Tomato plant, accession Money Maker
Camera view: tilt-top (135 deg); turntable rotation: 180 degrees
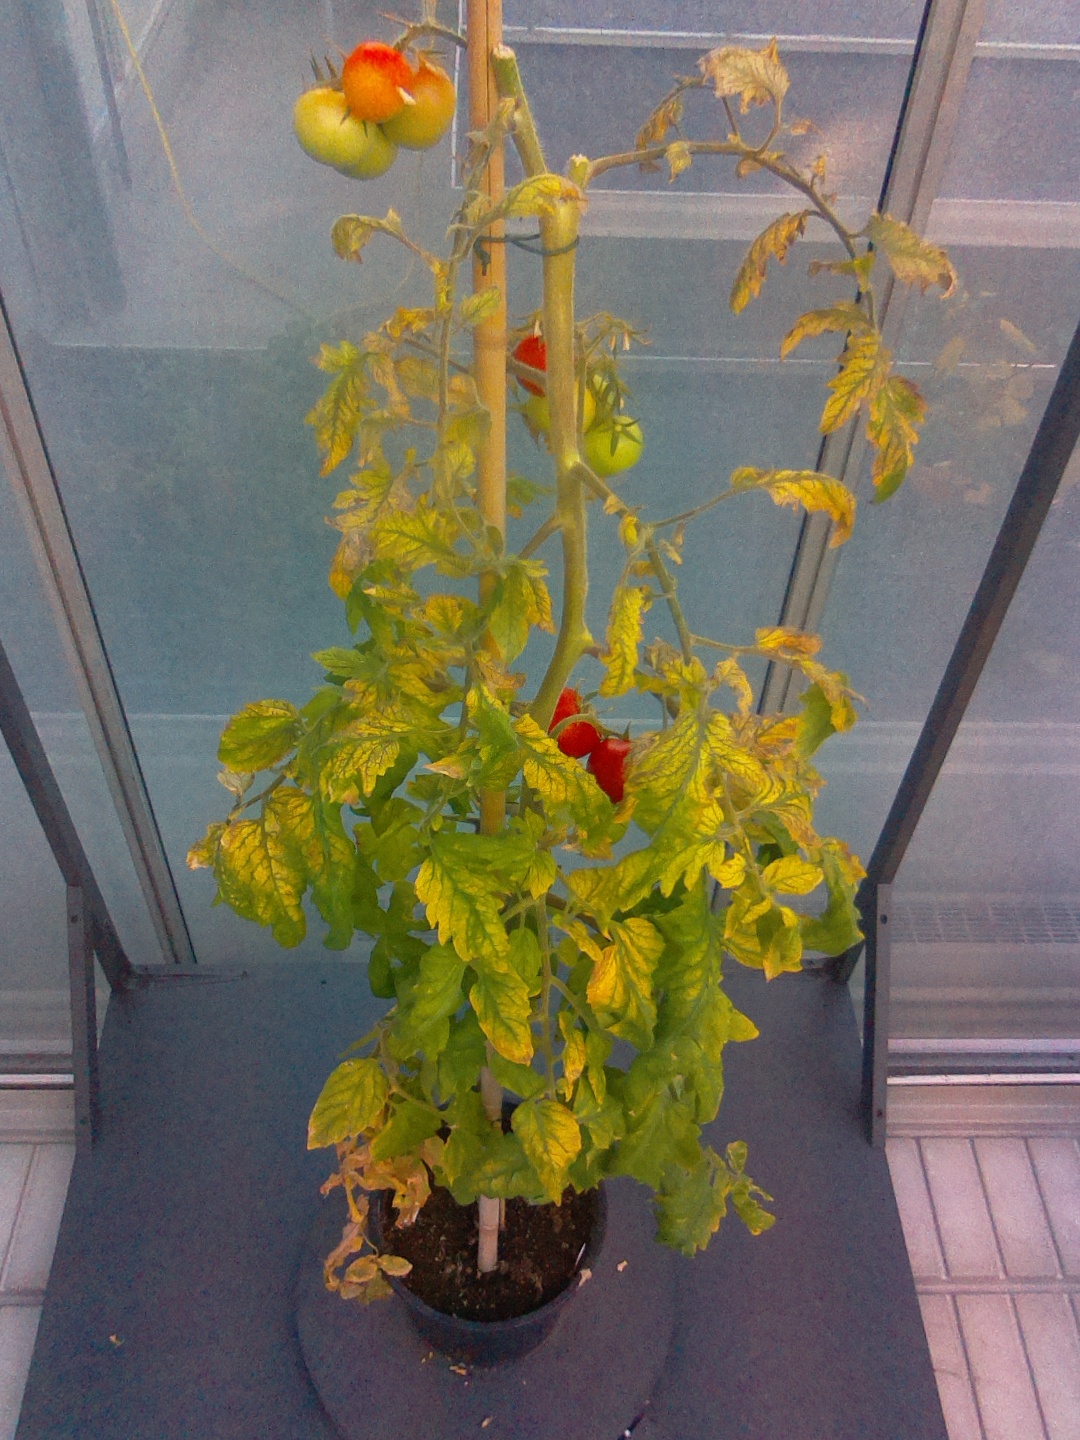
BBCH growth stage 83: 30%-40% of fruits show typical fully ripe color